List of awards and nominations received by Catherine Deneuve

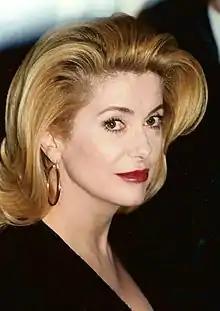
Catherine Deneuve in 1995

Catherine Deneuve is a French actress who has received numerous accolades including two César Award for Best Actress for her performances in "The Last Metro" (1980), and "Indochine" (1992). She received nominations for an Academy Award for Best Actress for "Indochine" and a BAFTA Award for Best Actress for "Belle de Jour" (1968). She received the Venice Film Festival's Volpi Cup for Best Actress for her role in "Place Vendôme" (1998). She also received numerous honorary accolades including the Berlin International Film Festival's Golden Bear in 1998 and the Venice Film Festival's Golden Lion in 2022.